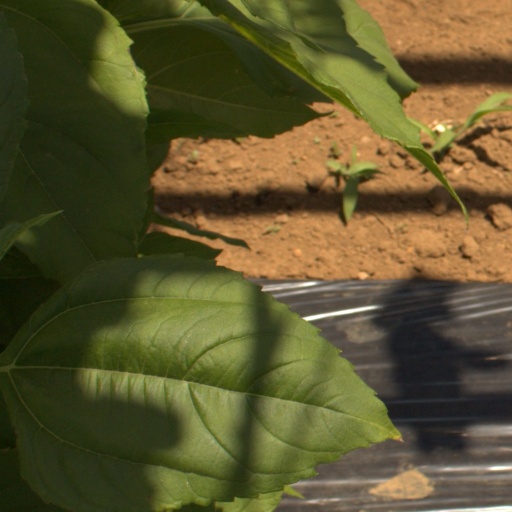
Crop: Jerusalem artichoke